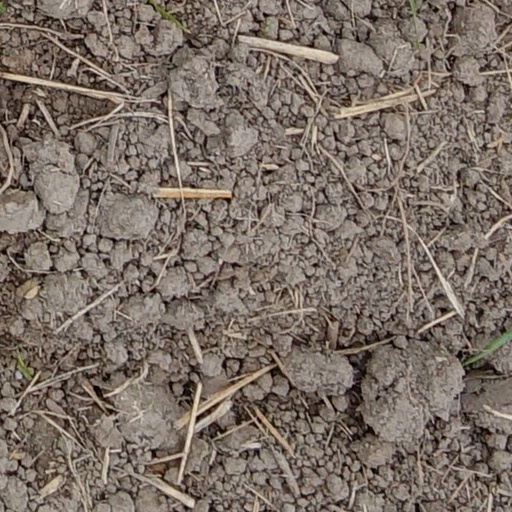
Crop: wheat